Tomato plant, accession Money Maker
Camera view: horizontal (90 deg, fisheye); turntable rotation: 180 degrees
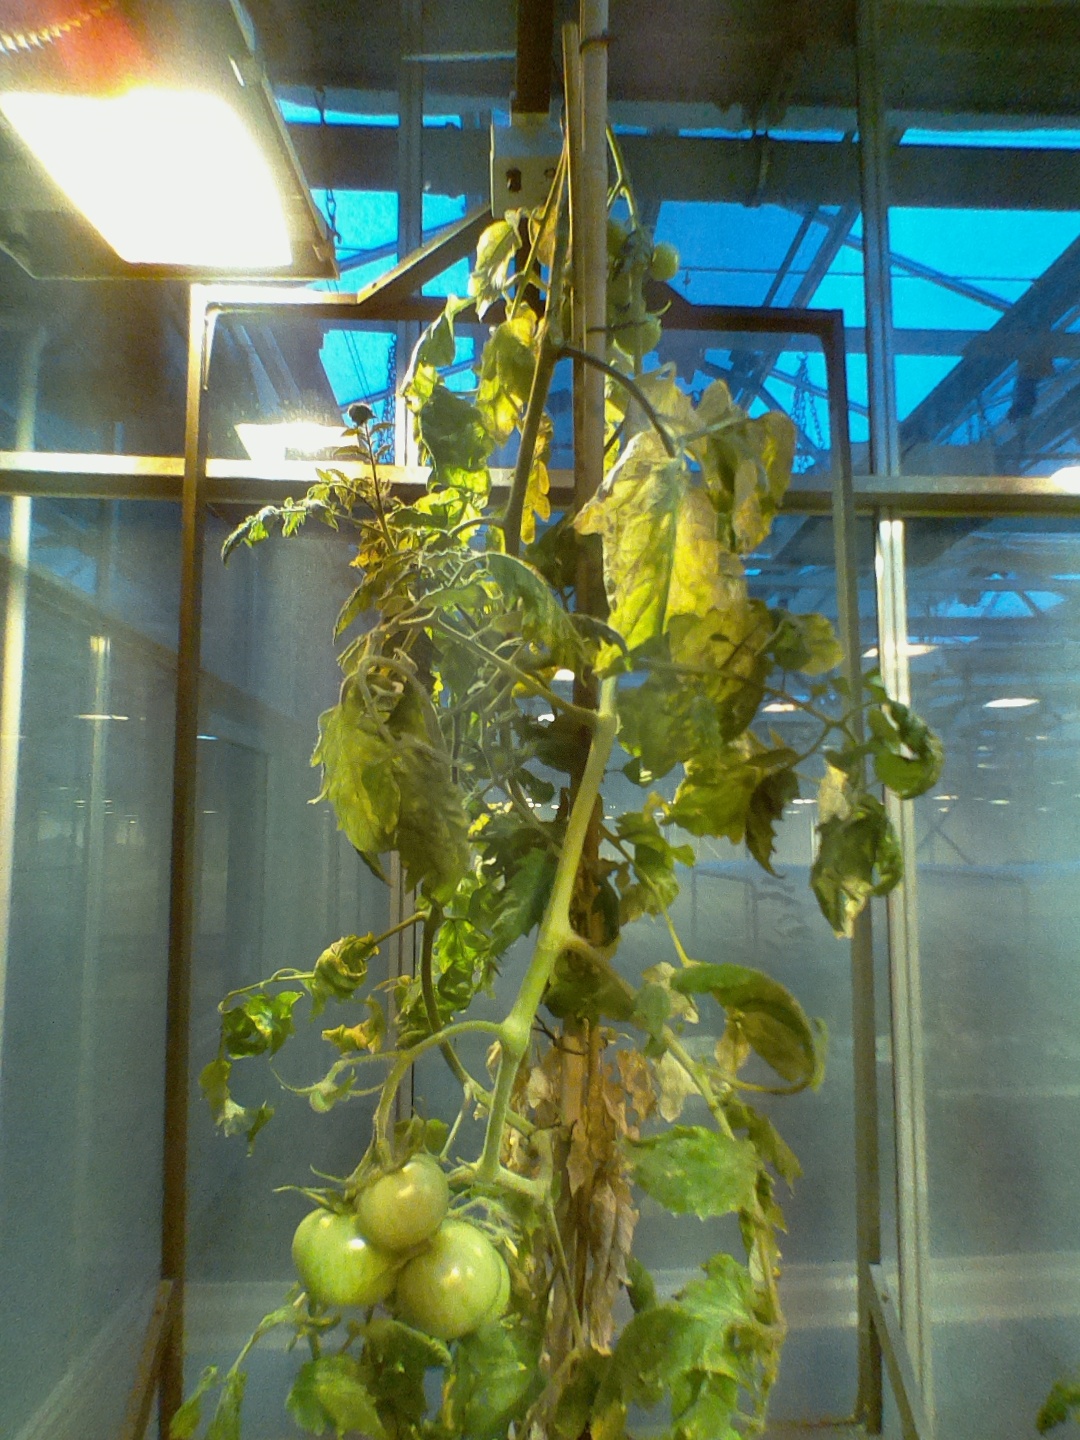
BBCH growth stage 79: 90% -100% of final fruit size